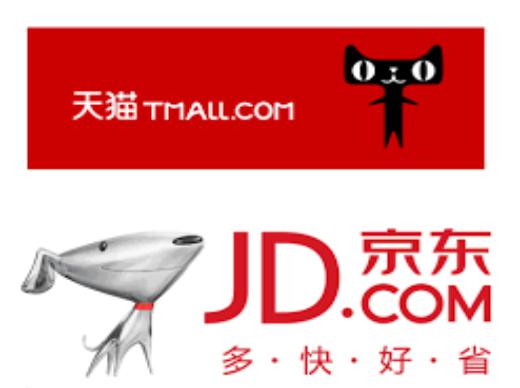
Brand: jd
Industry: Others